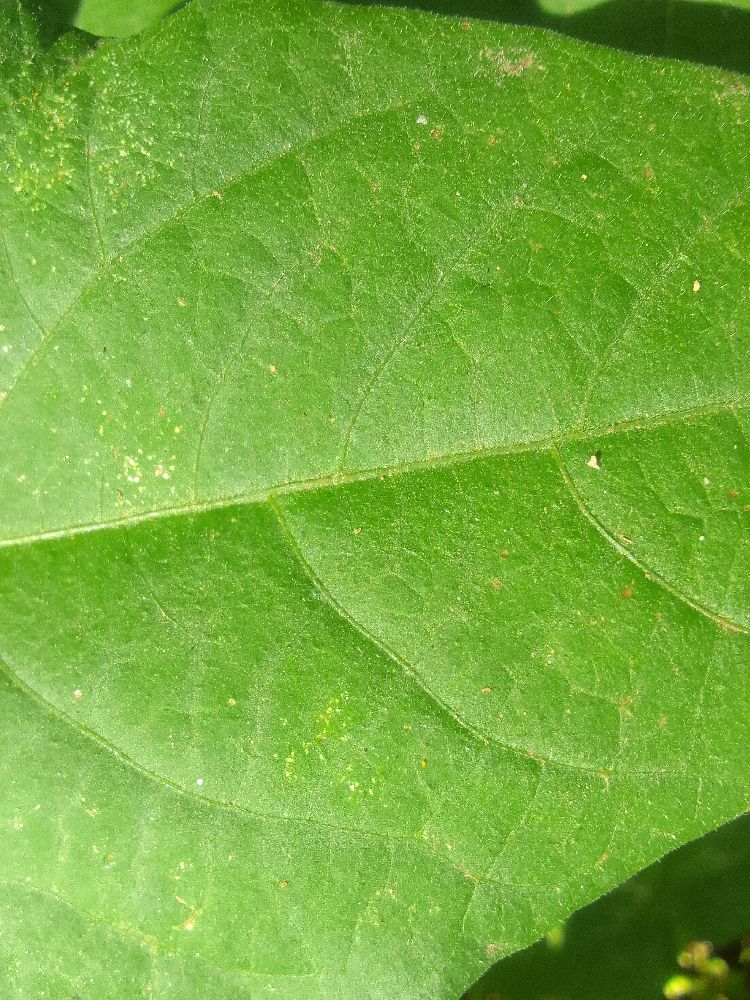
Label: healthy